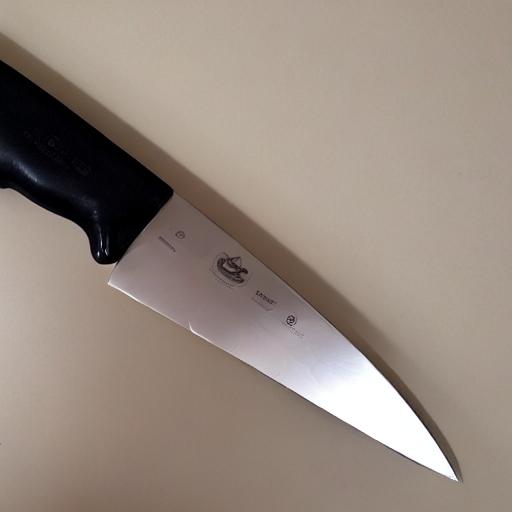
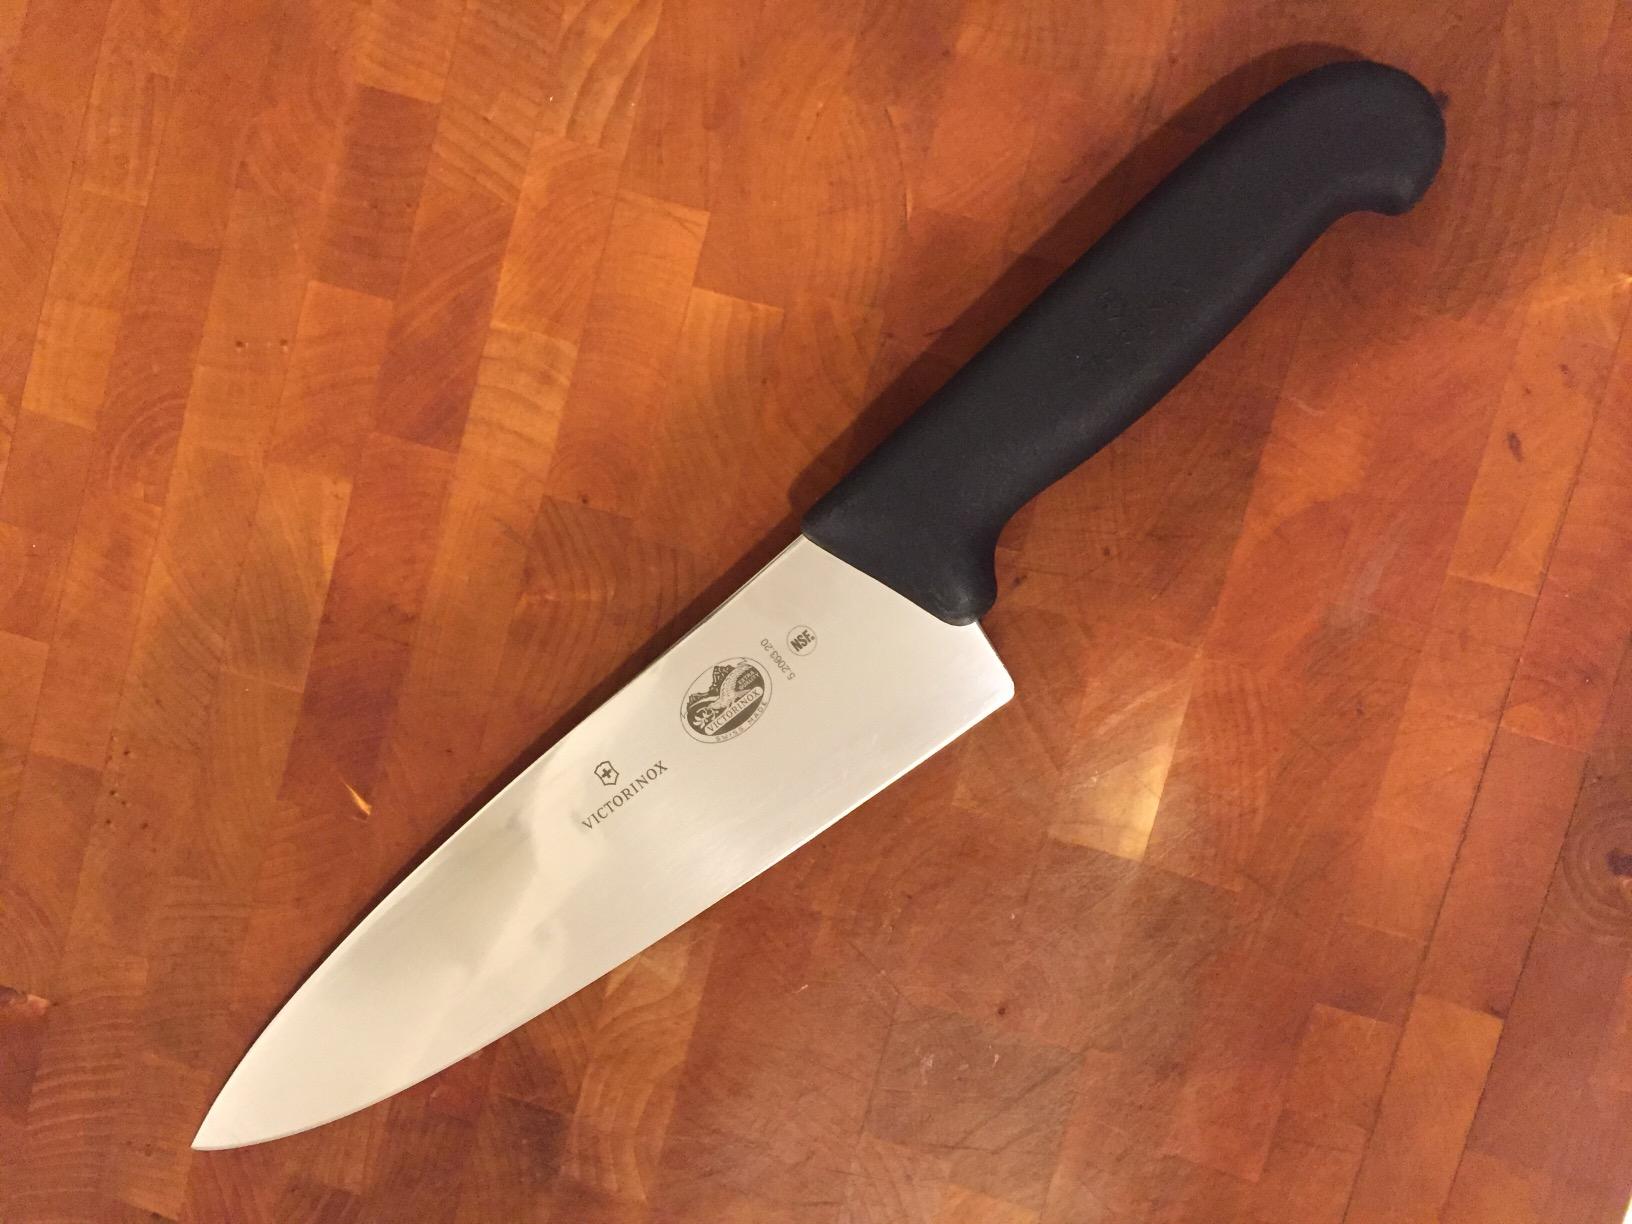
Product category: items_knife
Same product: no